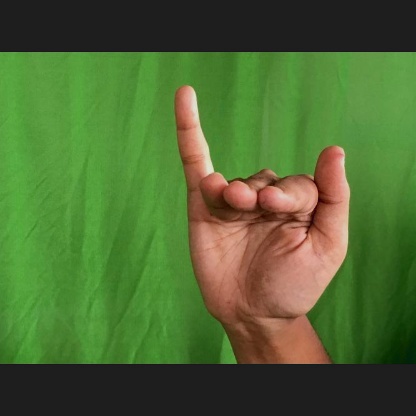
Mudra: Mrigasirsha